An Ideal Husband

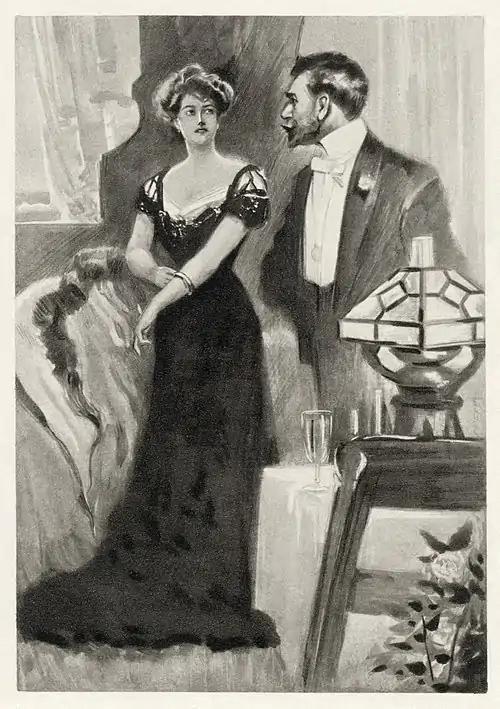
Lord Goring confronts Mrs Cheveley. From a 1901 collected edition of Wilde's work

The first West End revival was presented by George Alexander in May 1914 at the St James's Theatre, and featured Arthur Wontner as Sir Robert Chiltern, Phyllis Neilson-Terry as Lady Chiltern, Hilda Moore as Mrs Cheveley and Alexander as Lord Goring. The play was next staged in London at the Westminster Theatre in 1943–44, with Manning Whiley as Sir Robert Chiltern, Rosemary Scott as Lady Chiltern, Martita Hunt as Mrs Cheveley, Roland Culver as Lord Goring and Irene Vanbrugh as Lady Markby, set design by Rex Whistler.